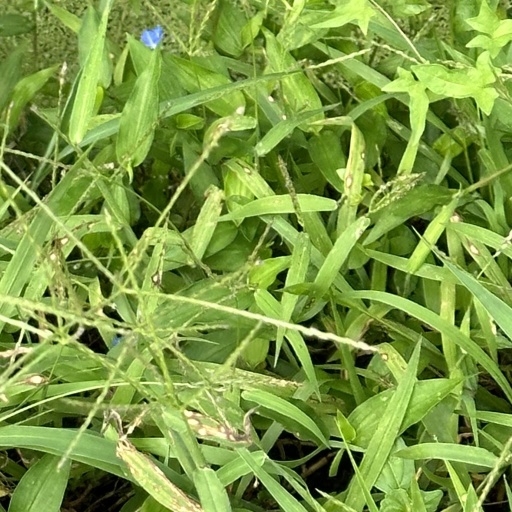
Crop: rice